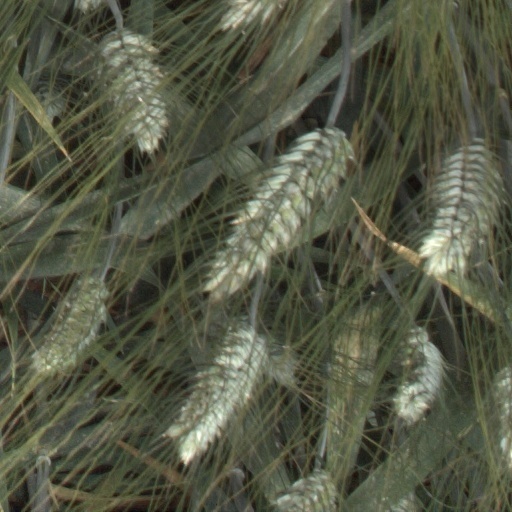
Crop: wheat